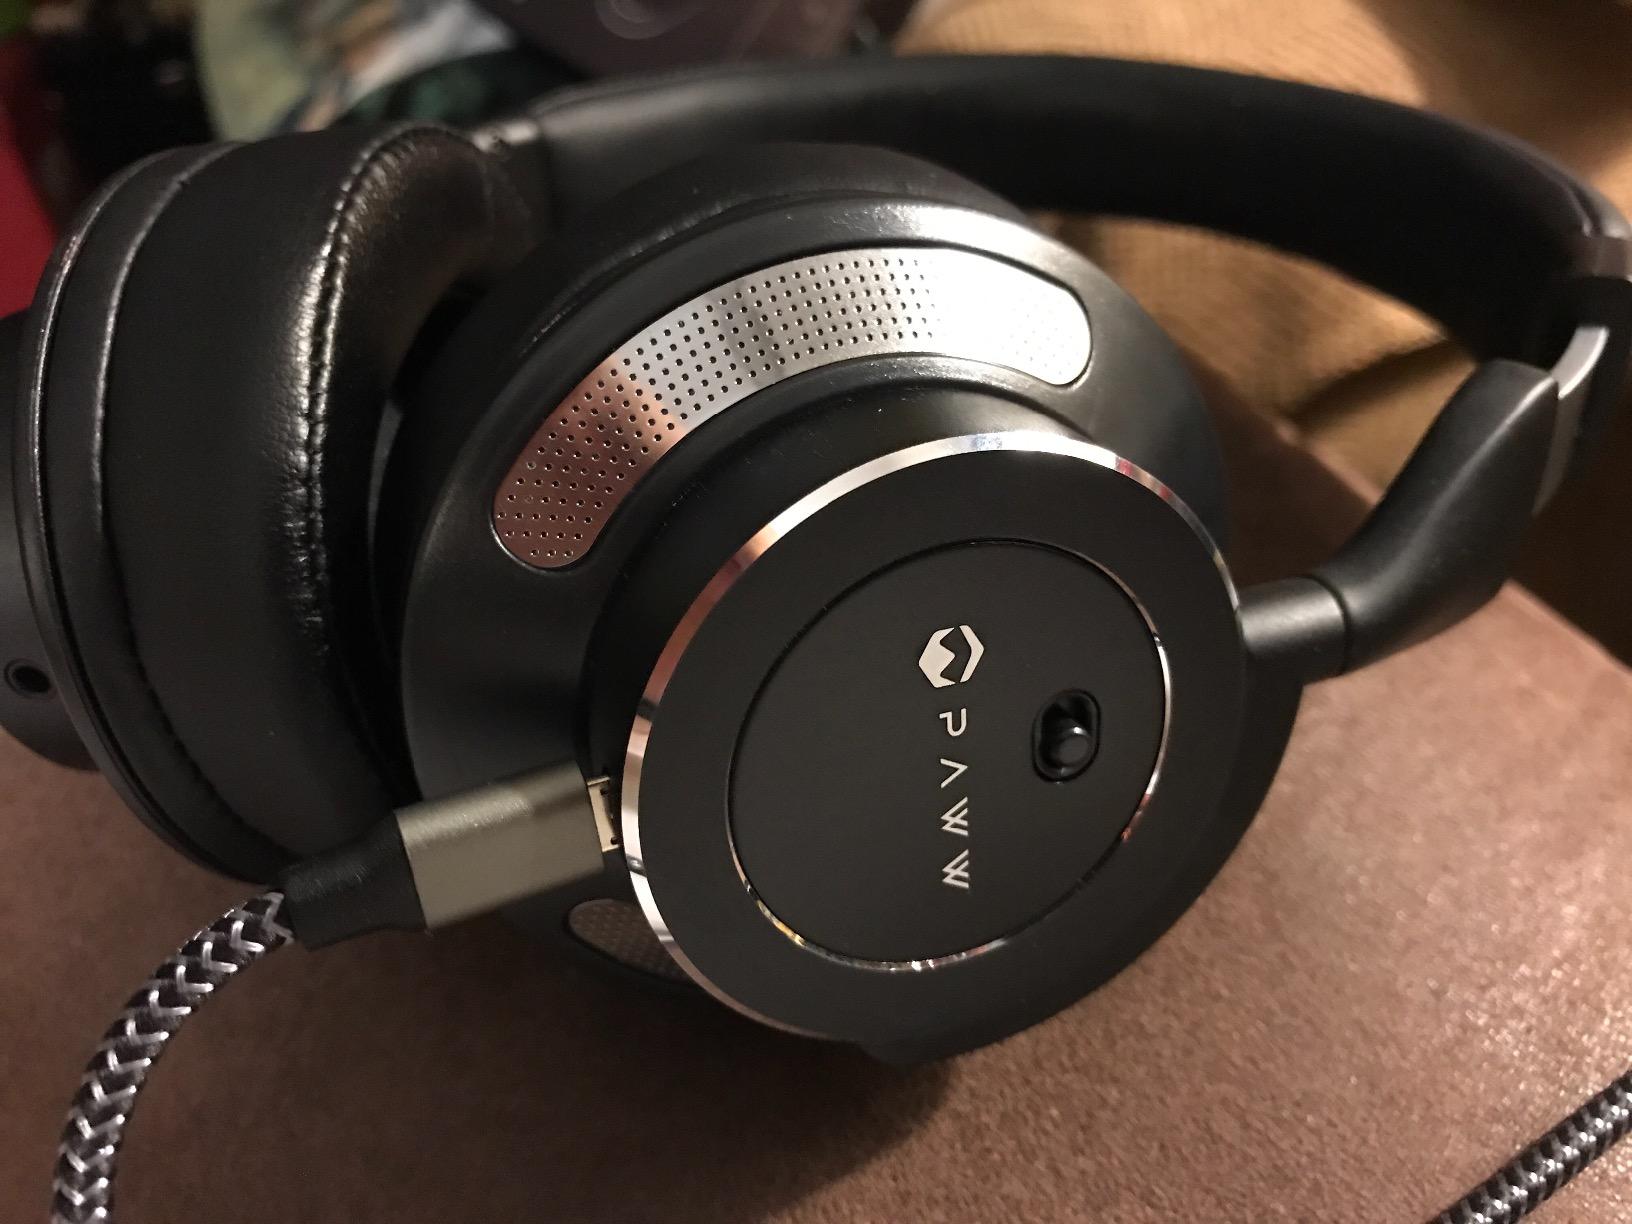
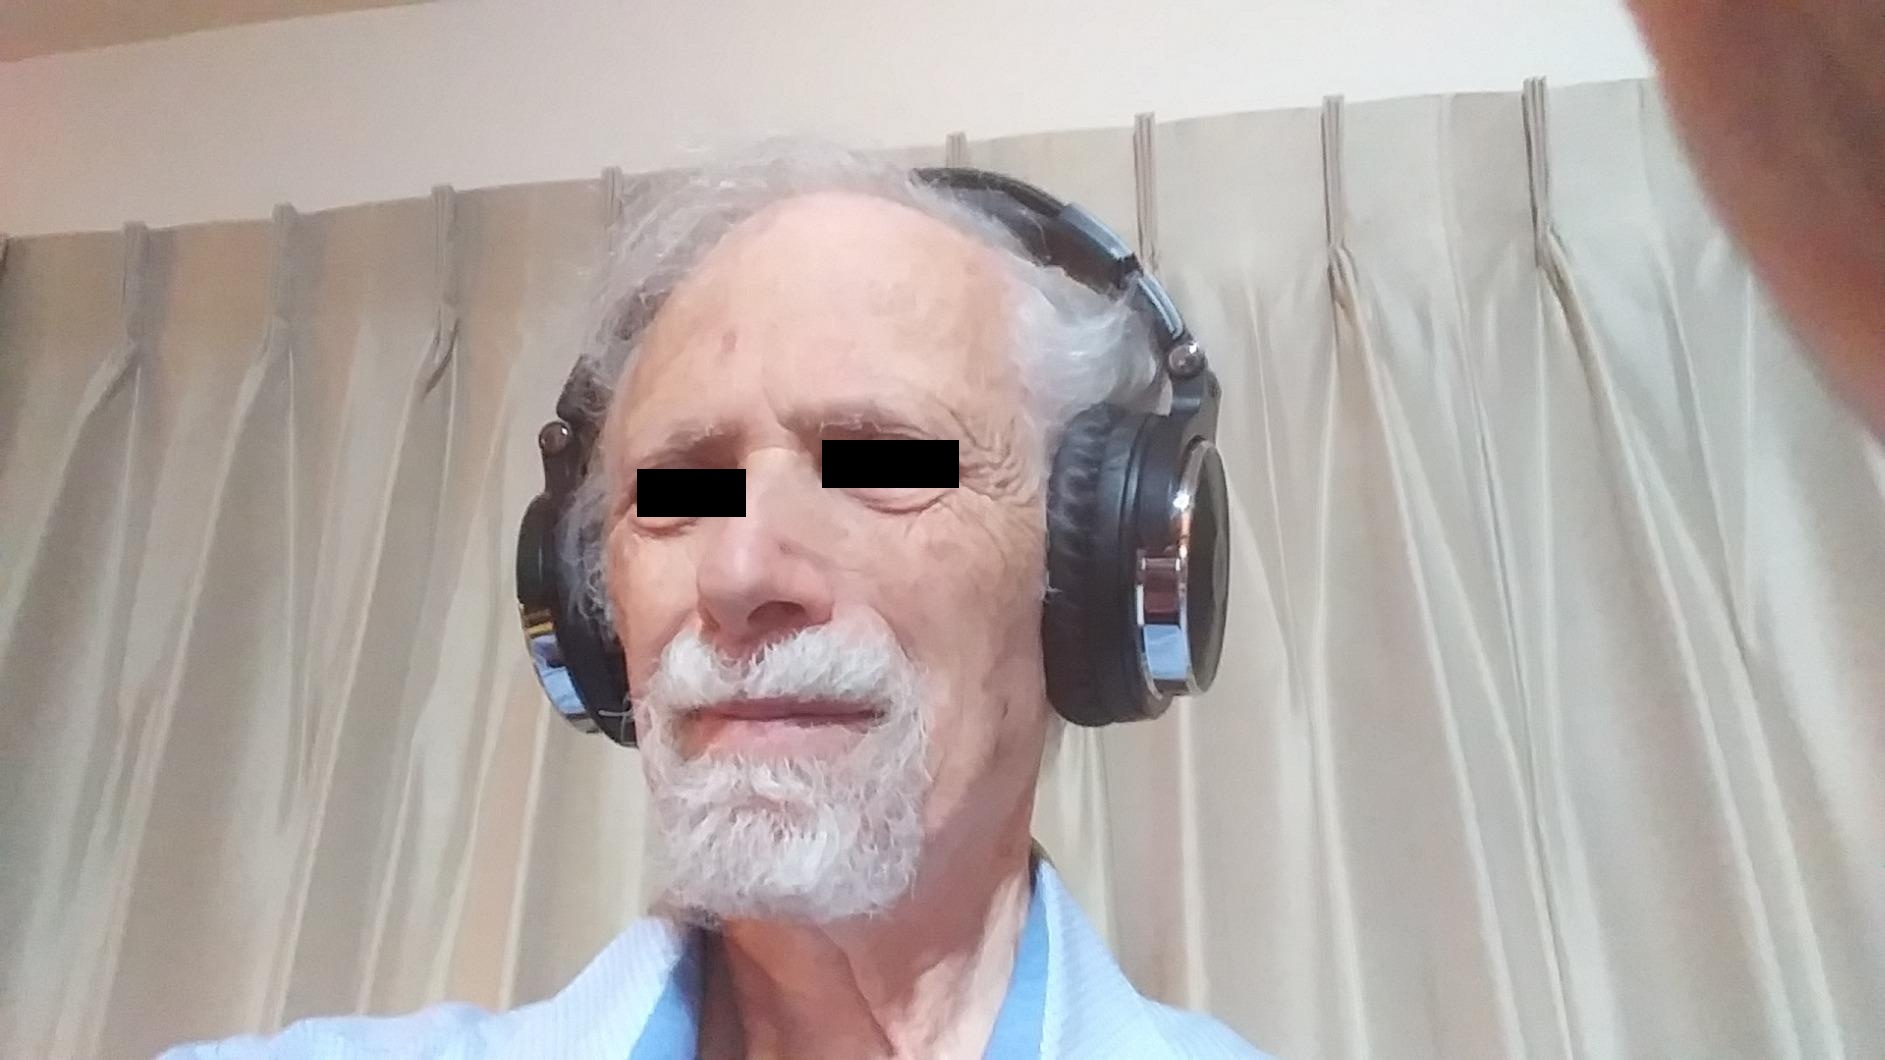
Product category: headphones
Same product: no